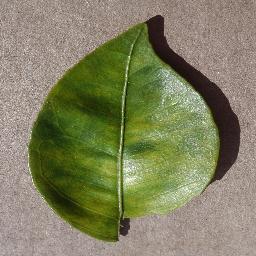
Label: Orange___Haunglongbing_(Citrus_greening)